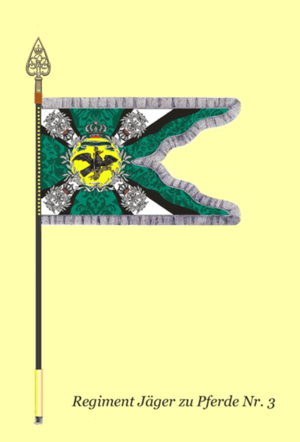
Étendard du 3e régiment Chasseurs à cheval de l'armée prussienne Polski: Sztandar pl:3 Pułk Strzelców Konnych Cesarstwa Niemieckiego